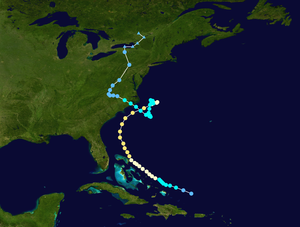
L’ouragan Dennis a été le quatrième système tropical à recevoir un nom durant la saison 1999. Sa trajectoire et son intensité ont été erratiques. Bien qu'il ait atteint la catégorie 2 de l'échelle de Saffir-Simpson, il était déjà retombé sous le niveau d'ouragan lorsqu'il a touché la côte. Malgré tout, il a donné des vents de force d'ouragan à la côte de la Caroline du Nord, causé pour 157 millions $US et tué quatre personnes. La pluie abondante qu'a laissée Dennis a détrempé le sol et a amplifié les effets de l'ouragan Floyd qui est passé dans la même région deux semaines plus tard.
La saison cyclonique 1999 dans l'océan Atlantique nord désigne une série de cyclones tropicaux ayant officiellement débuté le 1ᵉʳ juin 1999 et finit le 30 novembre 1999. Ces dates conventionnelles délimitent la période durant laquelle il est le plus probable qu'un cyclone tropical se forme. Durant cette saison, ces dates ont été respectées. Arlène se forme le 11 juin, et Lenny se dissipe le 23 novembre. La saison est particulièrement active. La raison, tout comme en 1998, 2000, et 2001 est le puissant événement La Niña durable de l'été 1998 au printemps 2001. Cependant, il est constaté que l'activité de chacune de ces saisons est inférieure à celle de la précédente. En effet, un événement La Niña induit un refroidissement mondial qui s'est progressivement propagé en Atlantique nord, et a ainsi contrecarré en partie le récent basculement de l’oscillation atlantique multidécennale en phase positive. À la suite des conséquences de La Niña, les ouragans capverdiens se sont de nouveau distingués.